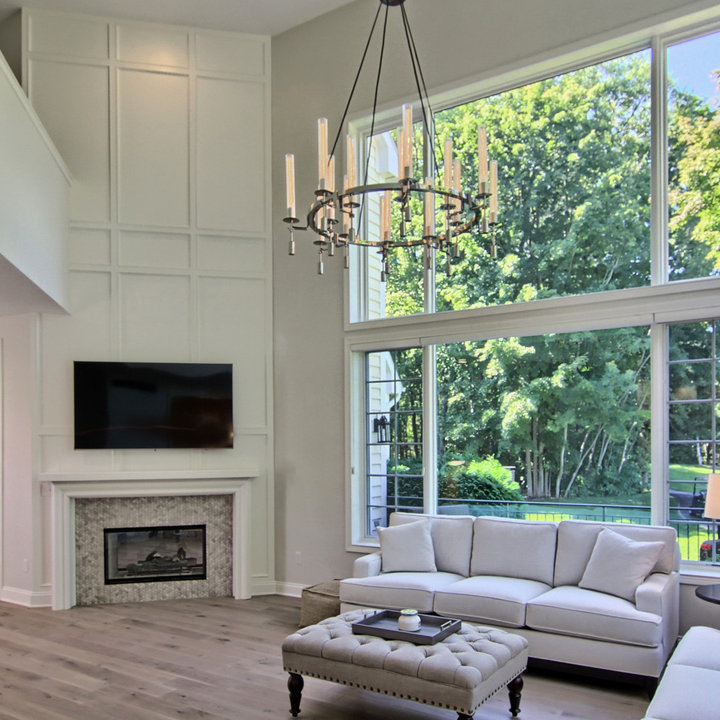
Style: Classic